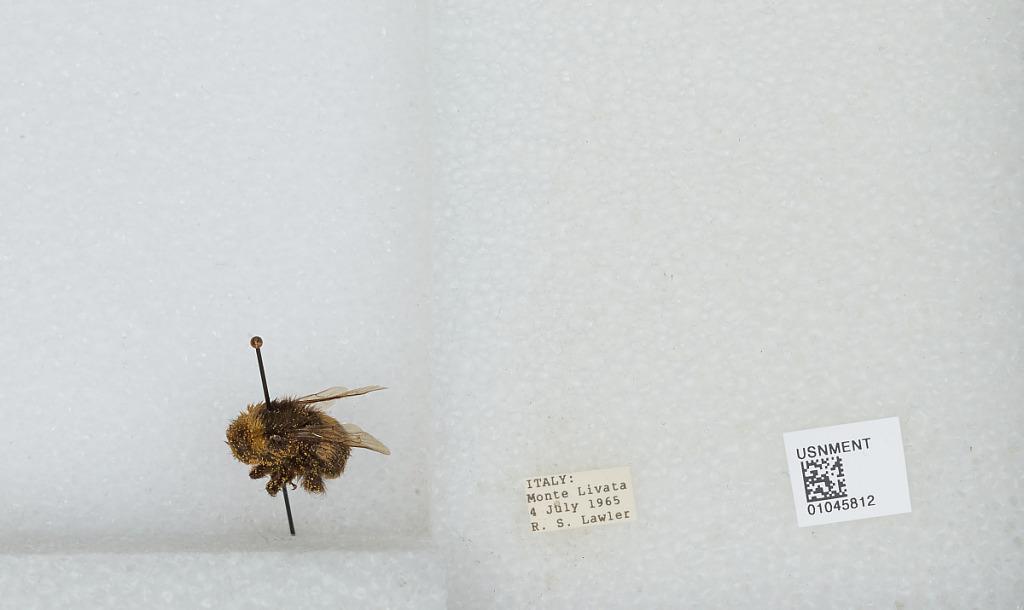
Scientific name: Bombus sp.
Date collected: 1965-7-4
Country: Italy
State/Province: Latium
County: Rome
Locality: Monte Livata